Love at Twenty

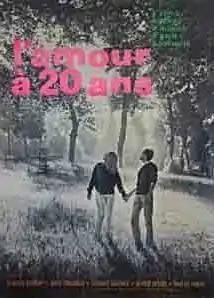
Film poster

Love at Twenty is a 1962 French-produced omnibus project of Pierre Roustang, consisting of five segments, each with a different director from a different country. It was entered into the 12th Berlin International Film Festival.